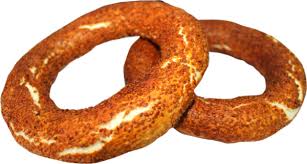
Yemek: simit